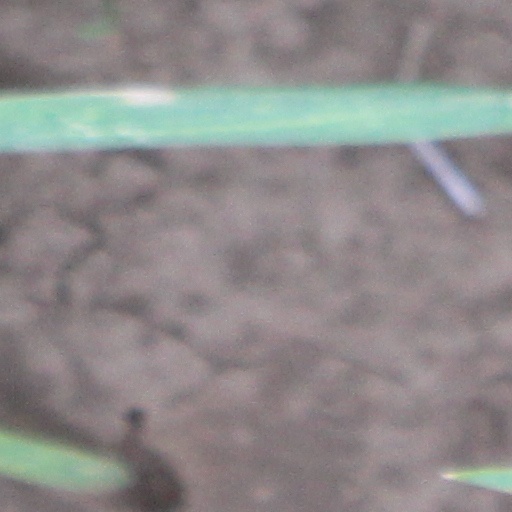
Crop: wheat